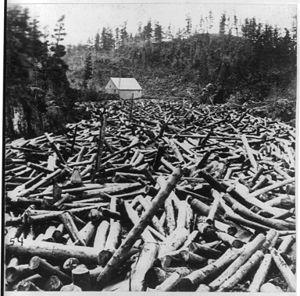
Le flottage du bois est un mode de transport par voie d'eau pour des pièces de bois de tailles variables, à l'état brut ou déjà débitées, assemblées entre elles ou pas. Influencé par les caractéristiques typographiques, hydrographiques, culturelles et climatiques de chaque région du monde, il prend des formes différentes et très variées en fonction des essences d'arbres des grandes zones forestières de la planète, mais surtout de la présence ou du degré de flottabilité du cours d'eau qui est aux abords des massifs forestiers où sont abattus les arbres.